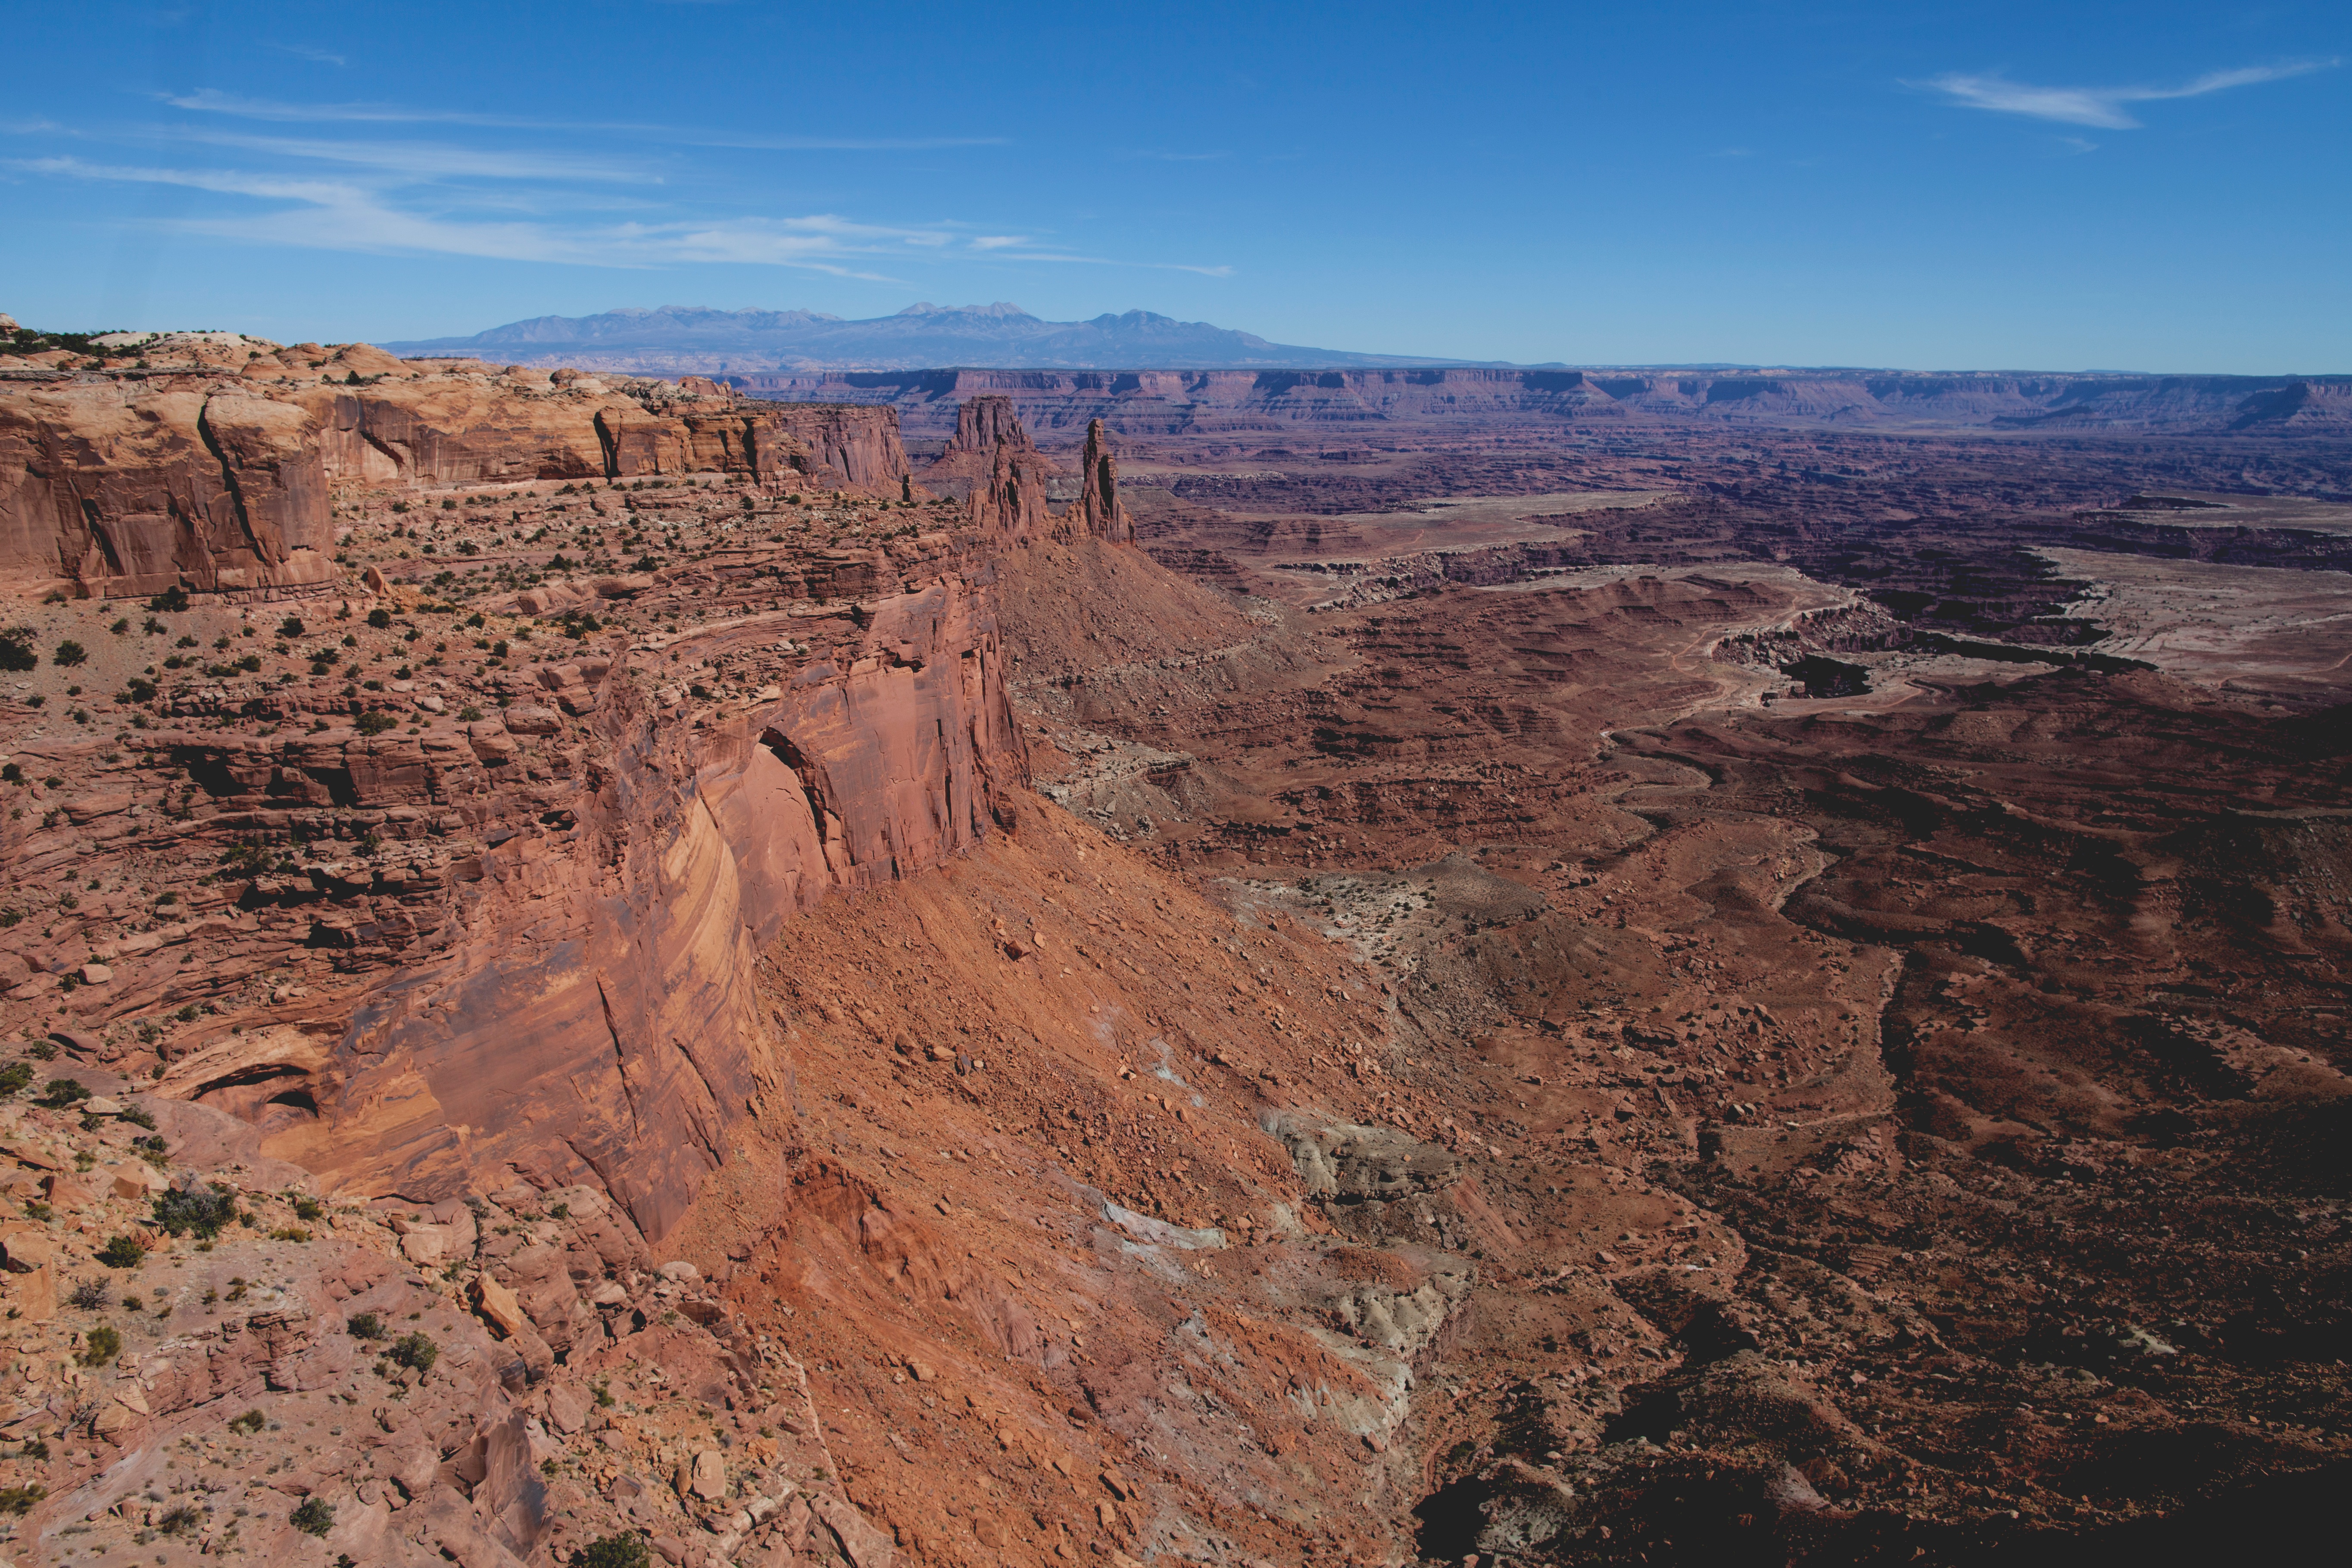
formation, soil, canyon, terrain, geology, badlands, plateau, wadi, butte, landform, geographical feature